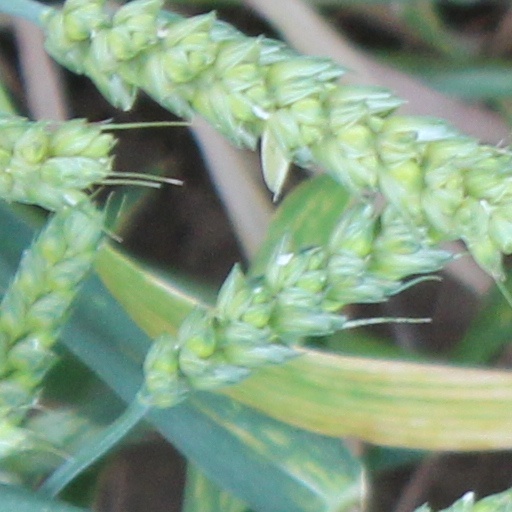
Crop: wheat